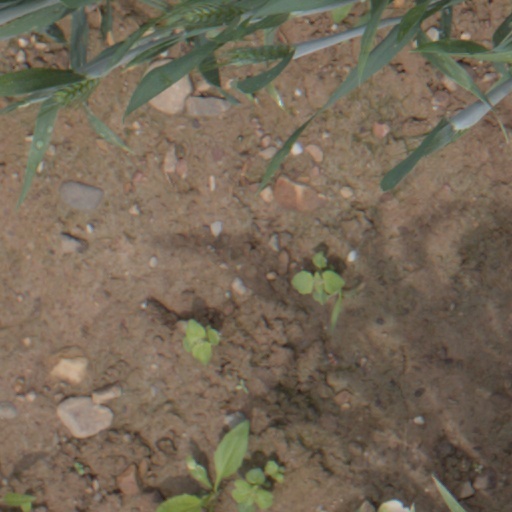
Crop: wheat